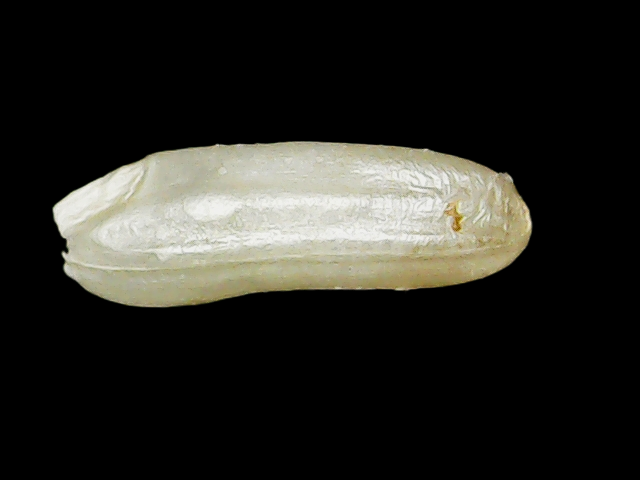
Rice variety: Binadhan24